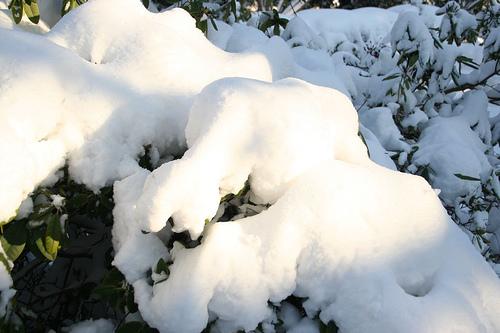
Weather: snow or frosty